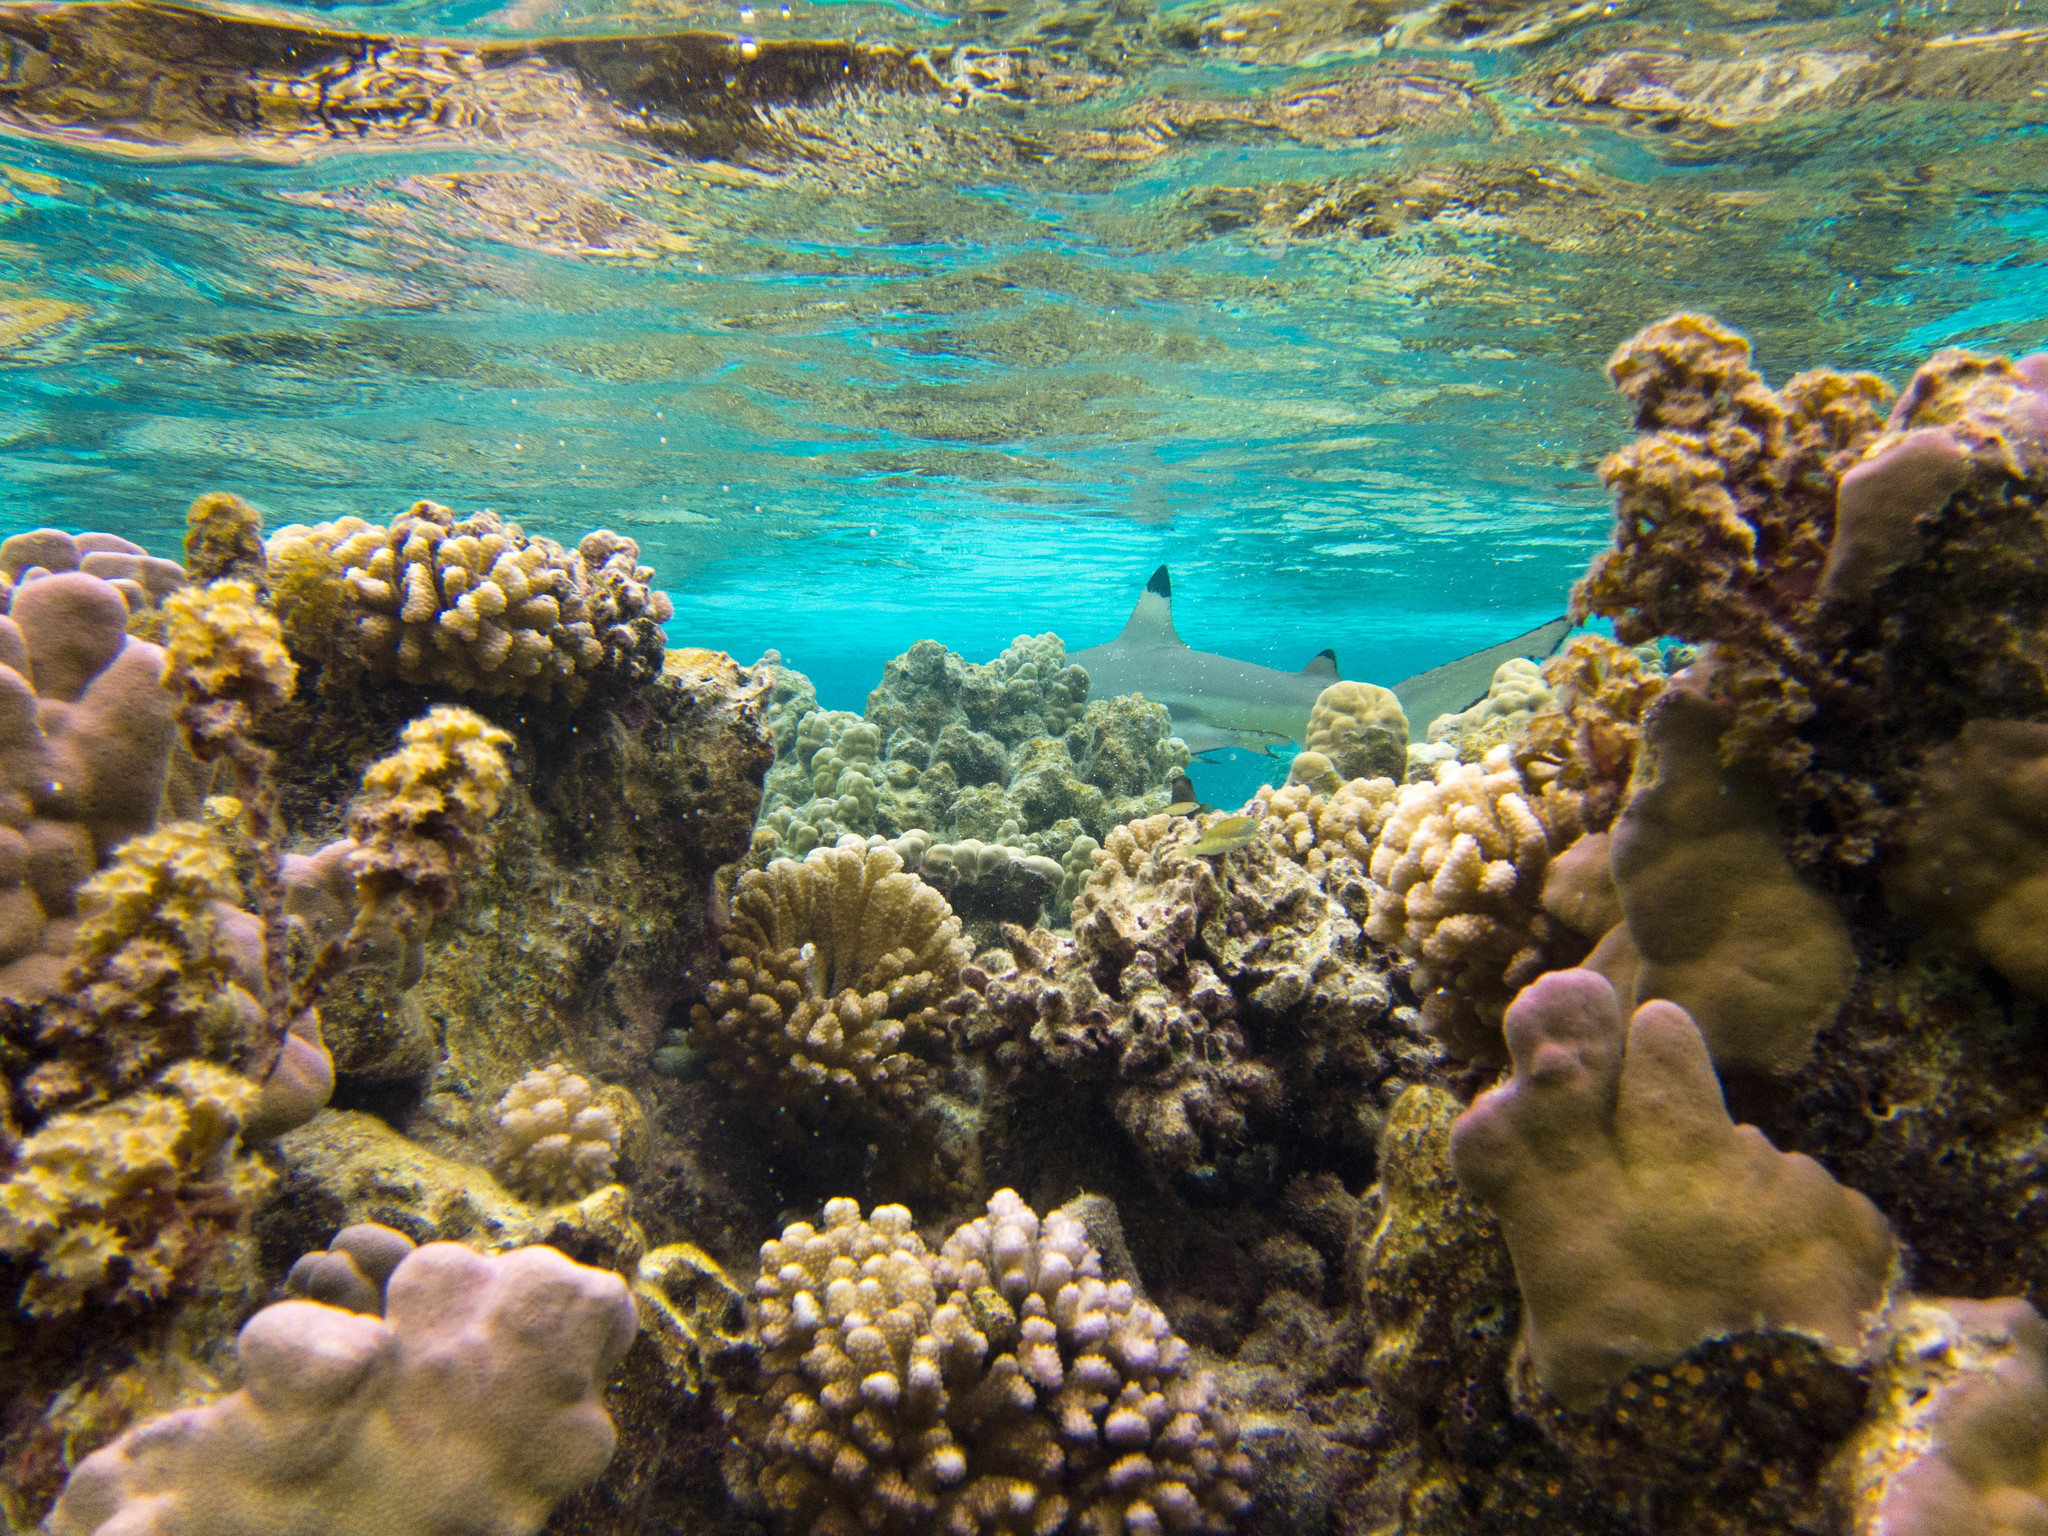
Carcharhinus melanopterus (Blacktip Reef Shark)